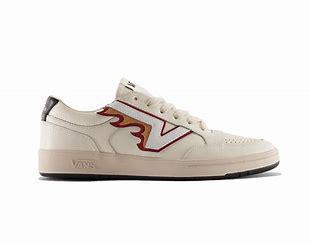
Brand: Vans
Model: Lowland Cc